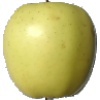
Label: Apple Golden 2